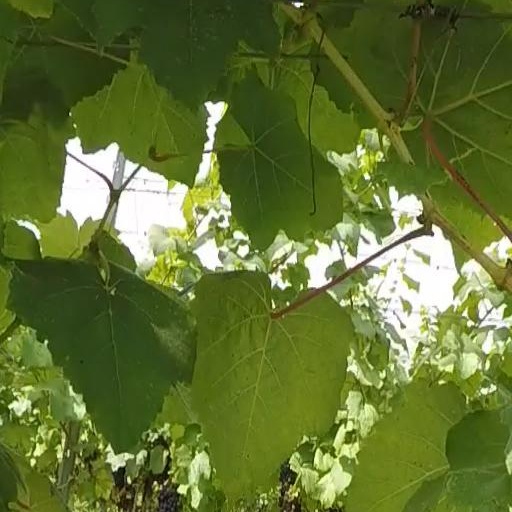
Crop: grape